Mount Clare, Roehampton

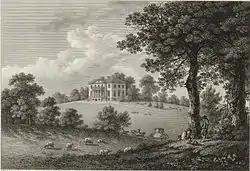
Mount Clare in an engraving from 1779 by William Watts

Mount Clare is a Grade I listed house built in 1772 in Minstead Gardens, Roehampton, in the London Borough of Wandsworth.